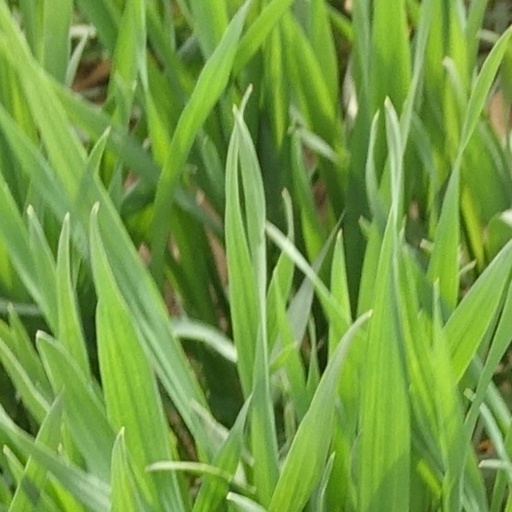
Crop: wheat